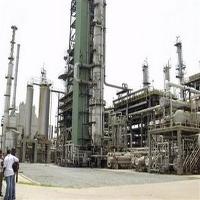
Weather: cloudy or overcast